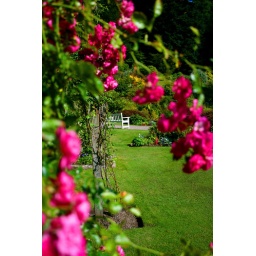
I wanted the flowers out of focus and the bench in focus, and thats exactly what i got at Ballindalloch castle